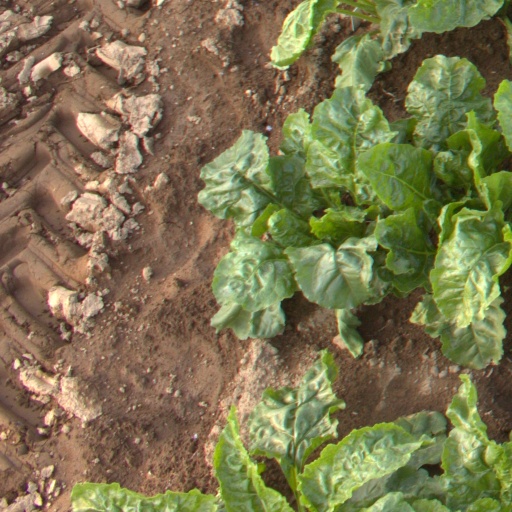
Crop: sugar beet